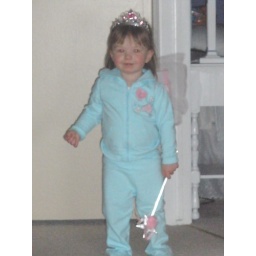
Madalynn was running around the house flying from room to room just like Abby on Seseme Street.